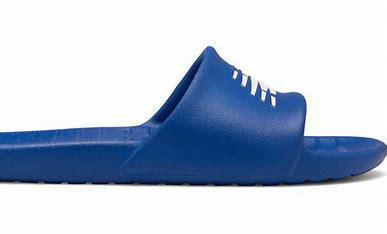
Brand: New
Model: Balance 100